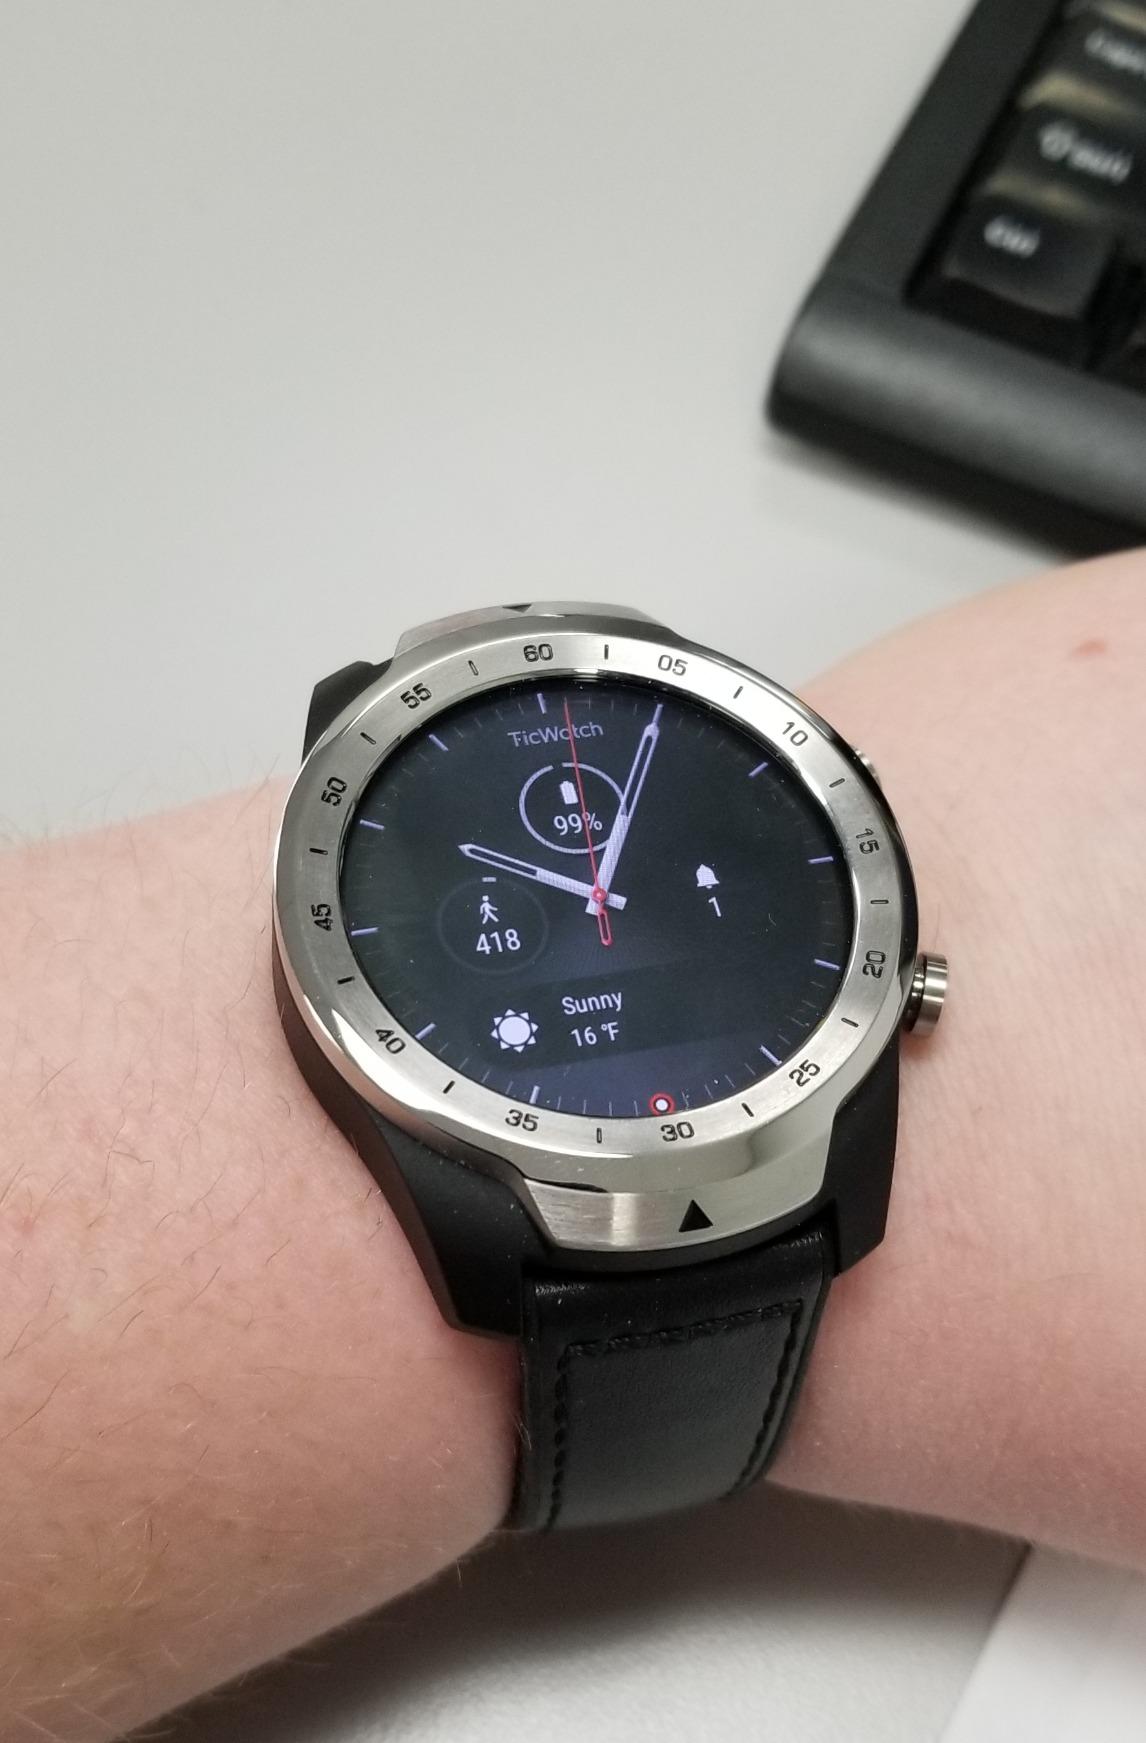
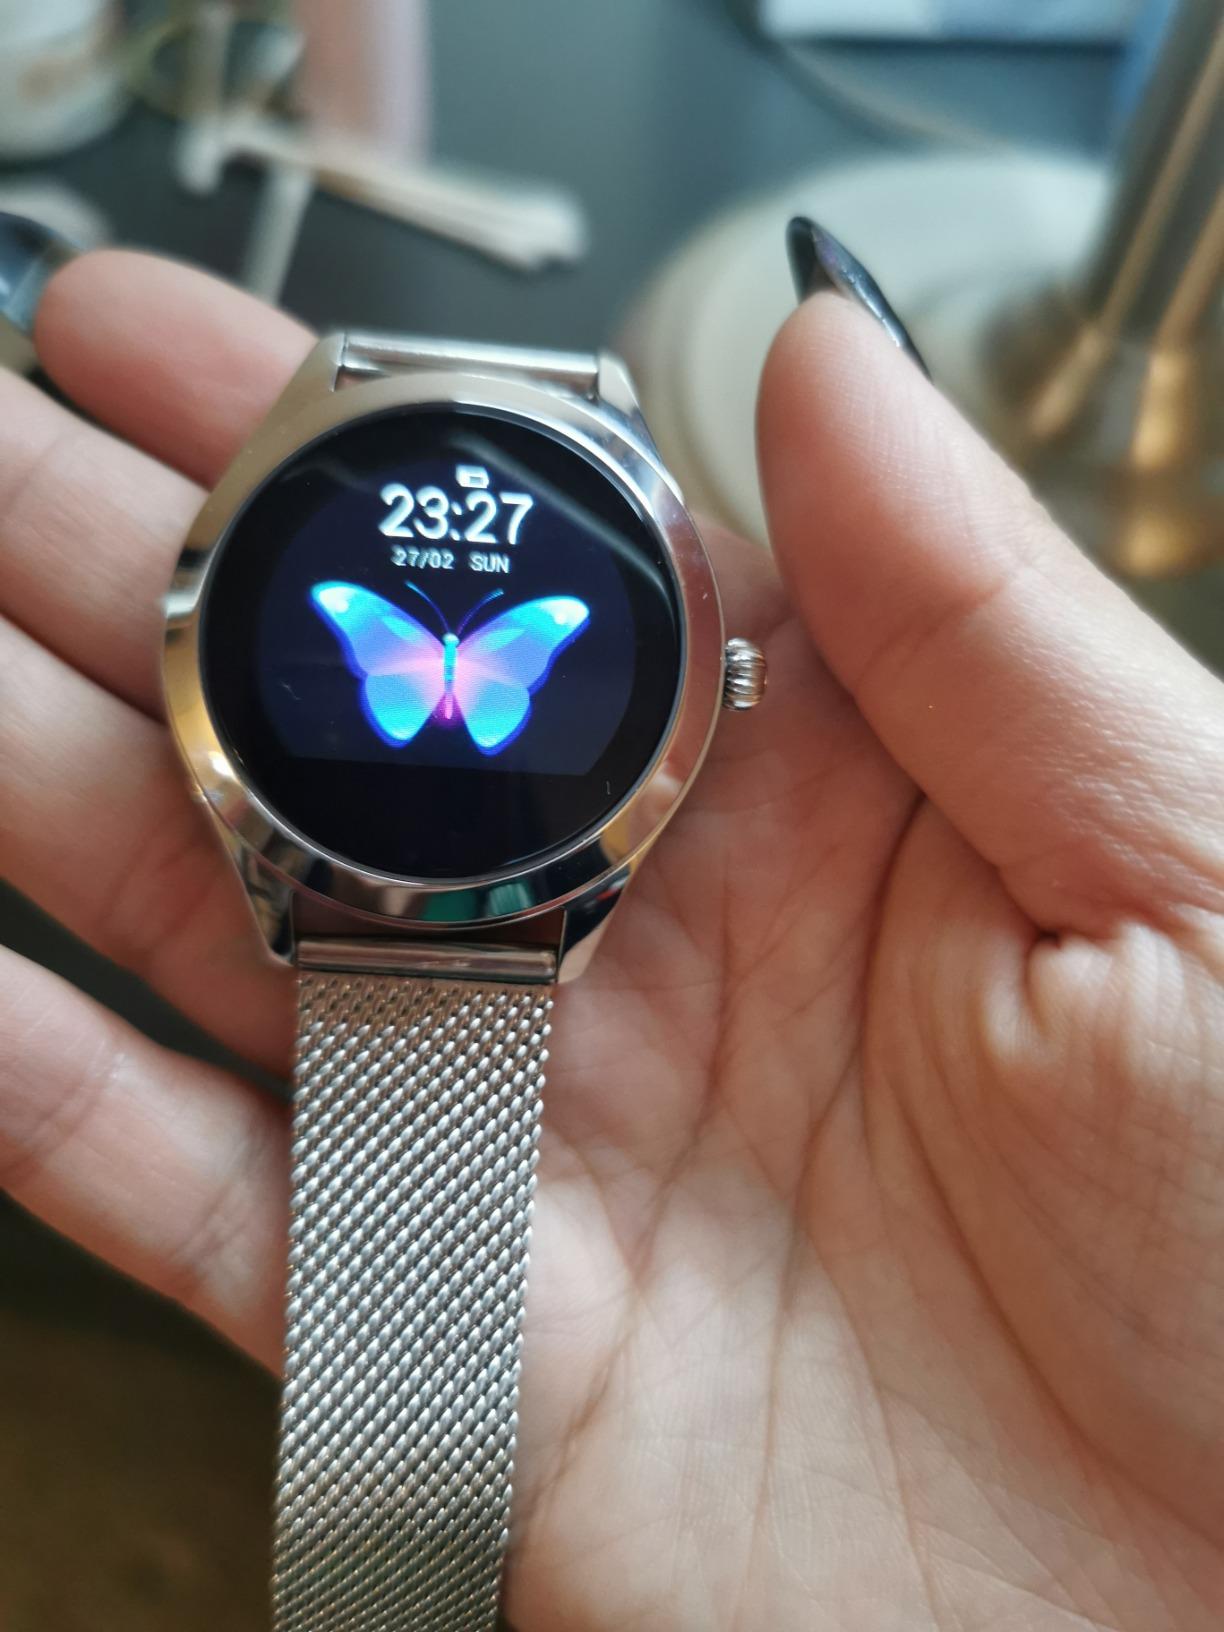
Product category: smartwatch
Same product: no